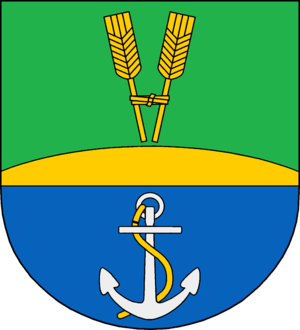
Kollmar
Coat of arms of Kollmar
Kollmar er en by og kommune i det nordlige Tyskland, beliggende i Amt Horst-Herzhorn under Kreis Steinburg. Kreis Steinburg ligger i den sydvestlige del af delstaten Slesvig-Holsten.